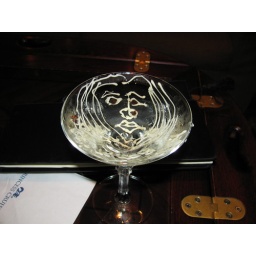
designs in the martini glass made of white chocolate